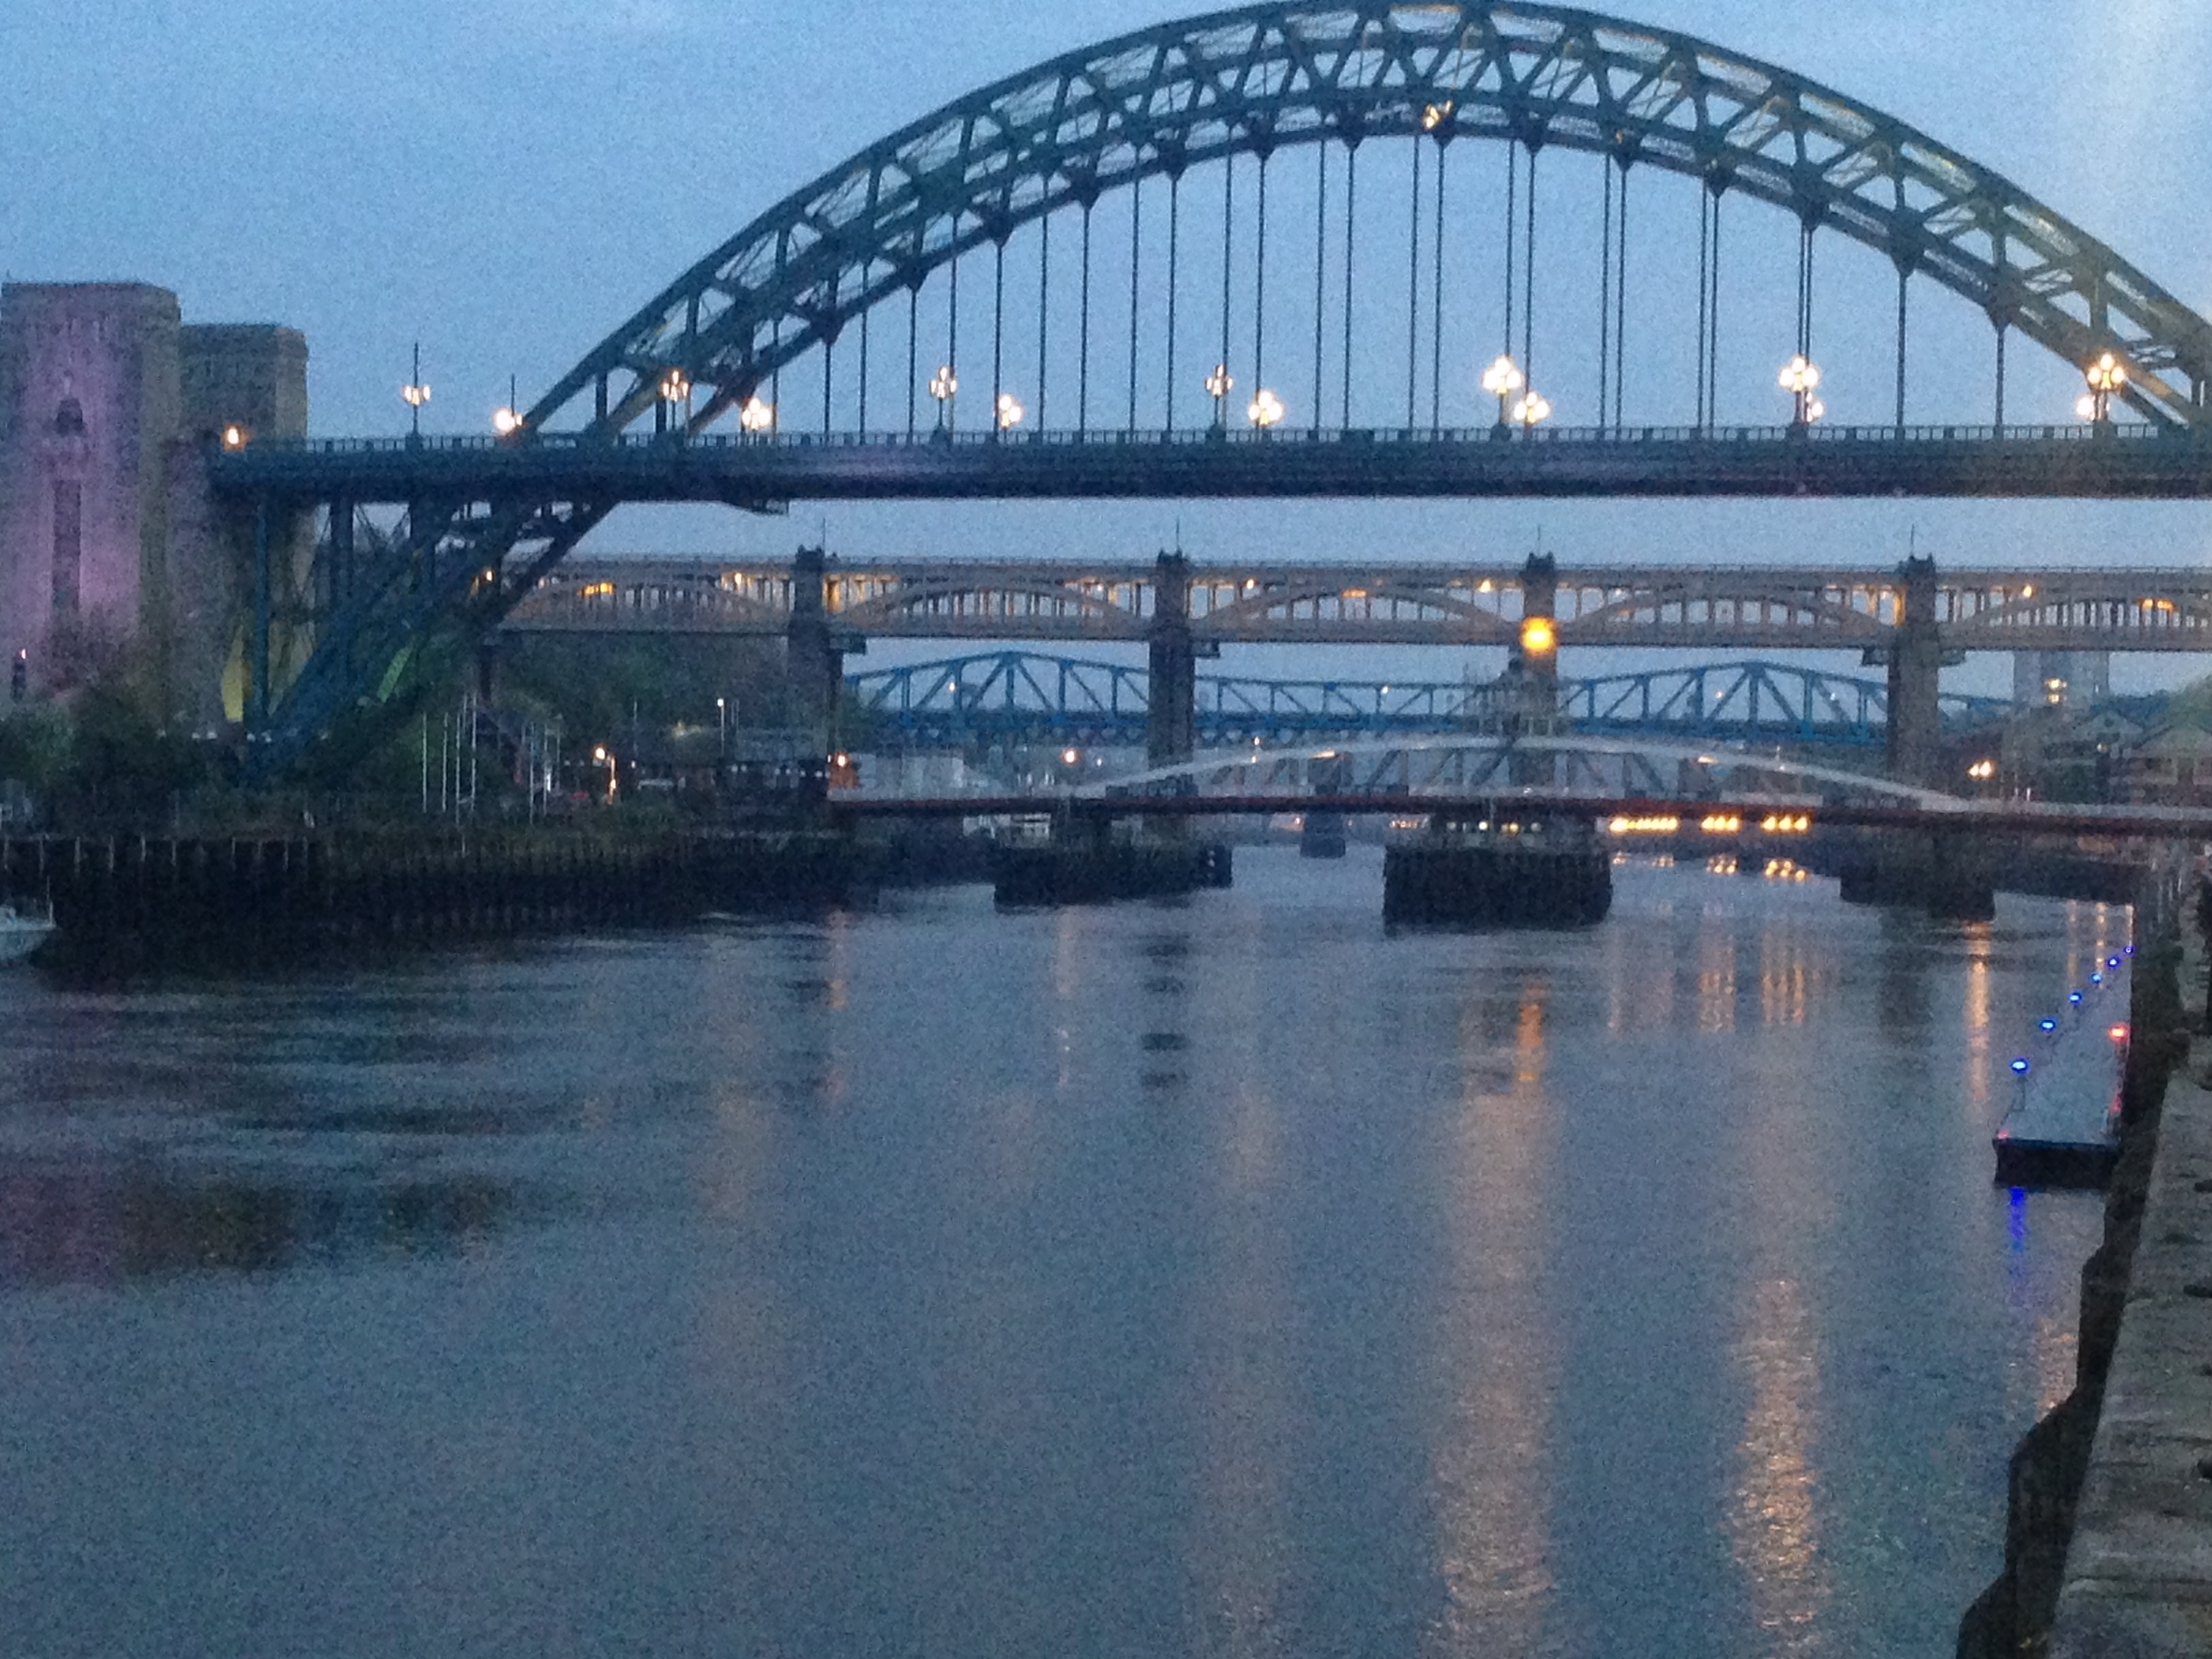
bridge, river, reflection, waterway, arch bridge, nonbuilding structure